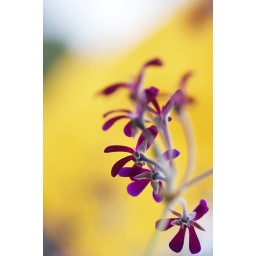
And believe it or not, this is when Declan walked by in his orange shirt - ha!